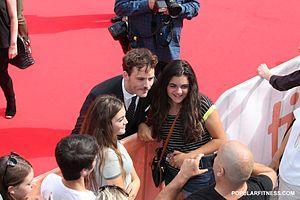
Sam Claflin, né le 27 juin 1986 à Ipswich en Angleterre, est un acteur britannique.